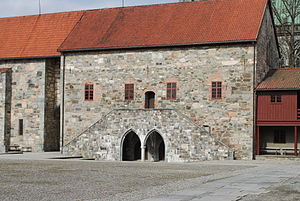
Ærkebispegården / Ærkebispegården i middelalderen
Østhuset i nordfløjen af Ærkebispegården.
Ærkebispegården i Trondheim er et slotsanlæg i sten på 100 x 100 meter, der ligger i Trondheim, Norge lige ved siden af Nidarosdomen mod nord.